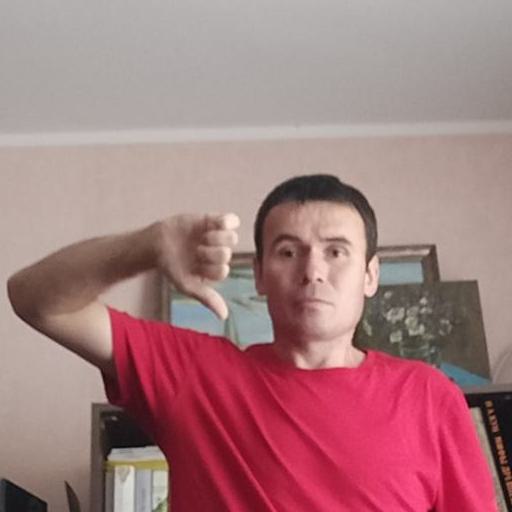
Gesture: dislike